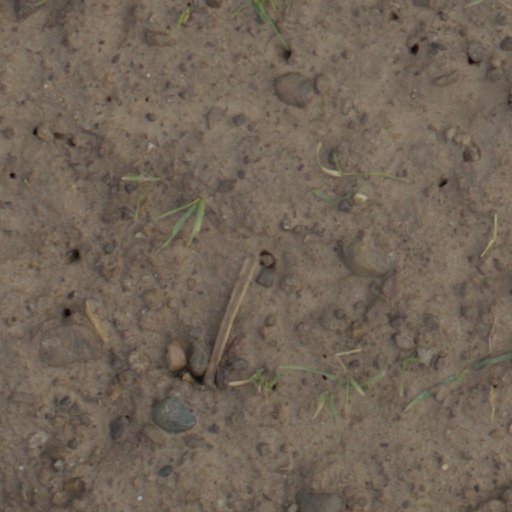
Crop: wheat